Eccles Building

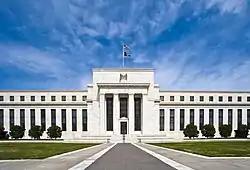
Front entrance of the Eccles building

The Marriner S. Eccles Federal Reserve Board Building houses the main offices of the Board of Governors of the United States' Federal Reserve System. It is located at the intersection of 20th Street and Constitution Avenue in Washington, D.C. The building, designed in the Stripped Classicism style, was designed by Paul Philippe Cret and completed in 1937. President Franklin D. Roosevelt dedicated the building on October 20, 1937.